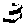
Label: 3